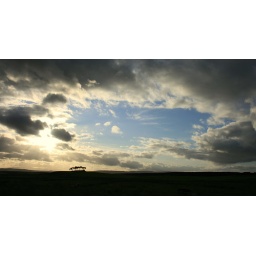
Taken in the Scottish Highlands out of a car window at 60 mph.